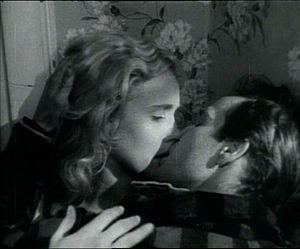
Elia Kazanjoglous, né Elias Kazantzoglou, dit Elia Kazan, est un réalisateur, metteur en scène de théâtre et écrivain américain d'origine grecque.